Saint Petersburg Metro

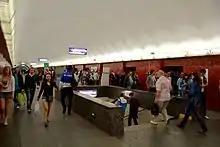
Mayakovskaya station

"Kirovsko-Vyborgskaya ("Kirovsky [district]–Vyborgsky [district]") Line" is the oldest line of the metro, opened in 1955. The original stations are very beautiful and elaborately decorated, especially Avtovo and Narvskaya. The line connects four out of five Saint Petersburg's main railway stations. In 1995, a flooding occurred in a tunnel between Lesnaya and Ploschad Muzhestva stations and, for nine years, the line was separated into two independent segments (the gap was connected by a shuttle bus route). The line contains three of the six shallow stations that are present in the metro.